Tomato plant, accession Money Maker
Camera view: tilt-top (135 deg); turntable rotation: 30 degrees
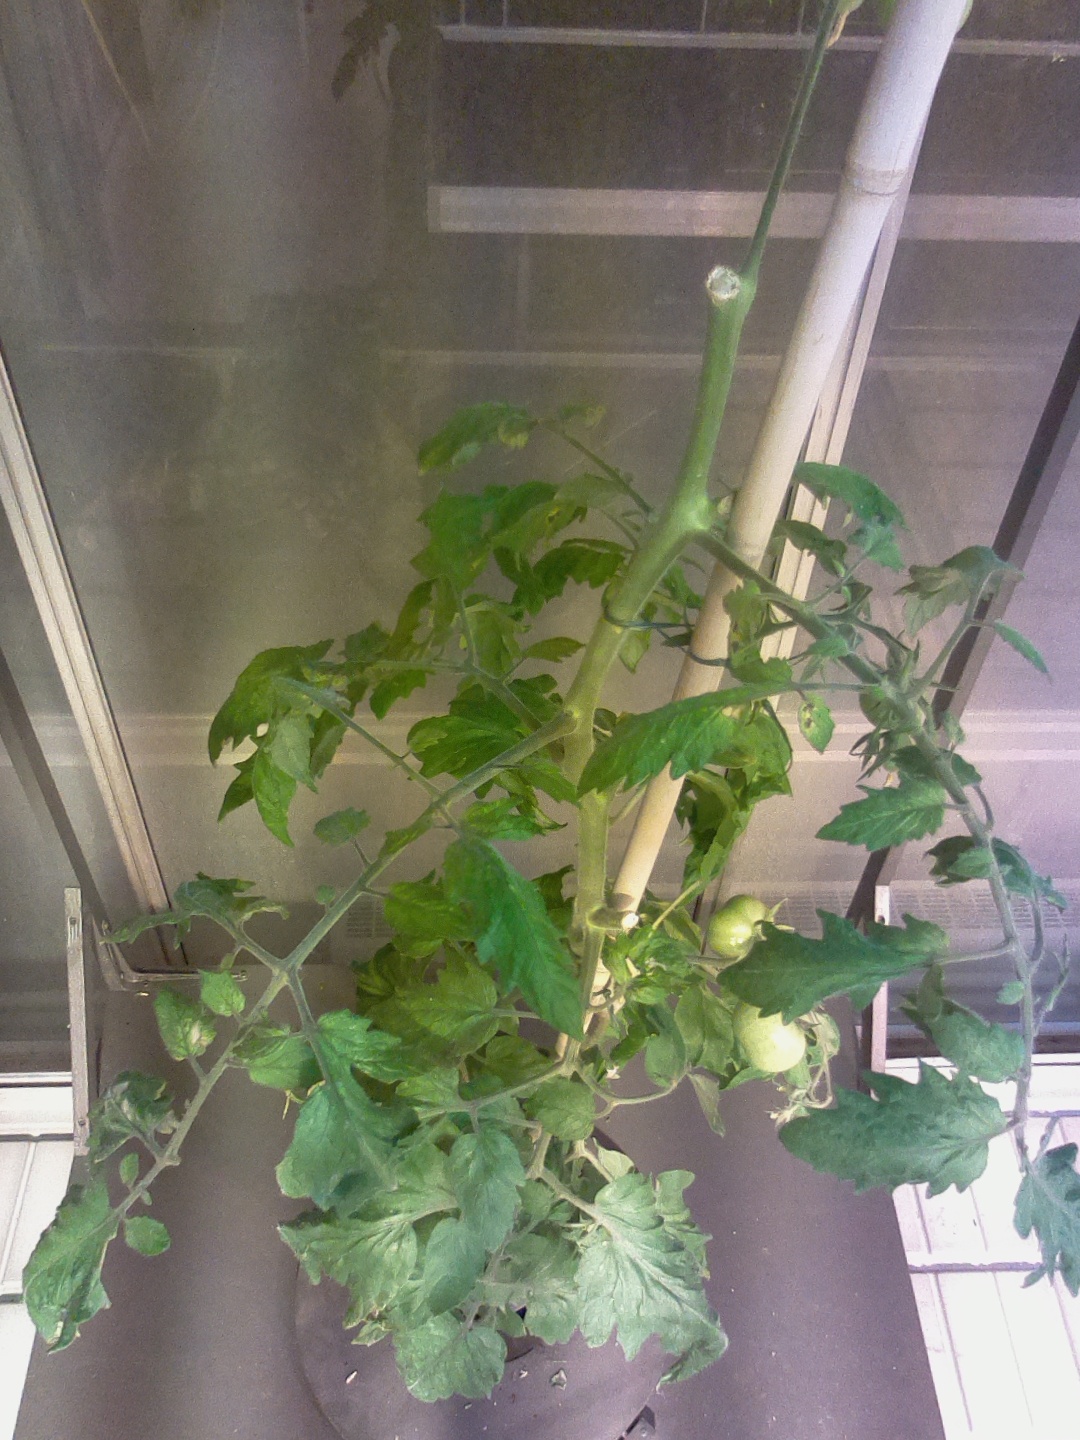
BBCH growth stage 78: 80% -90% of final fruit size